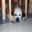
Label: dog